Ron Paul 2012 presidential campaign

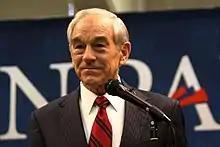
Ron Paul at a townhall in Le Mars, Iowa on December 30, 2011

Heavily speculated as a possible Republican candidate in the 2012 presidential election, Paul appeared in the 2010 Conservative Political Action Conference (CPAC) straw poll. Paul won the poll, defeating Mitt Romney, who had won it the previous three years. Paul also won the 2011 CPAC straw poll with 30 percent of the vote. Following that, he also won the paid, online Arizona Tea Party Patriots straw poll on February 28, 2011, with 49% of the vote.